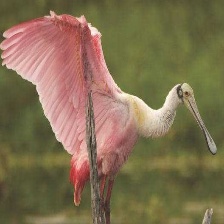
Species: ROSEATE SPOONBILL
Scientific name: PLATALEA AJAJA
ImageNet parent category: spoonbill